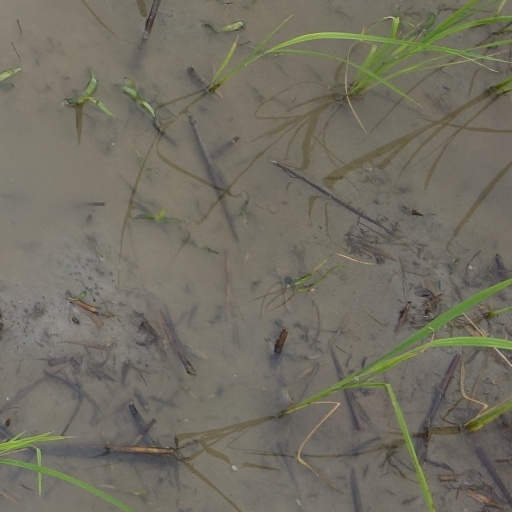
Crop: rice